2009 Las Vegas Desert Classic

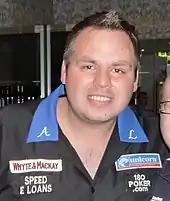
Adrian Lewis "(pictured in 2011)" produced the tournament's highest checkout of 164 in the first round

Anderson went into his game against Wayne Mardle requiring treatment for an allergic reaction to an energy drink he had the day before and hit six out of seven tries at a double ring to win 6–2. John Part, the 2006 winner, defeated the North American Darts Championship victor Scott Burnett 6–2. Part took a 4–0 lead from finishes of 117 and 90 points and 14 darts before finishes on the double 16 and double 10 rings from Burnett on his television debut made the score 4–2. Part took legs seven and eight to enter the second round. Mervyn King began his third Las Vegas campaign by winning 6–3 against Blundell. Tied at 3–3, King finished on the double 13 ring to take the lead and made an 11-dart finish in leg eight and finishing on the double four ring in the ninth leg to win after Blundell missed three times.